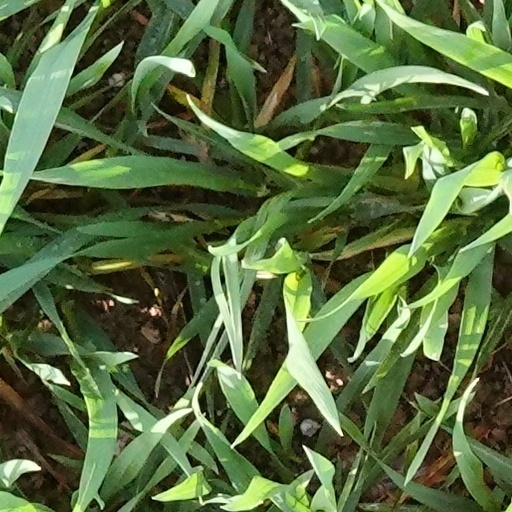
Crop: wheat